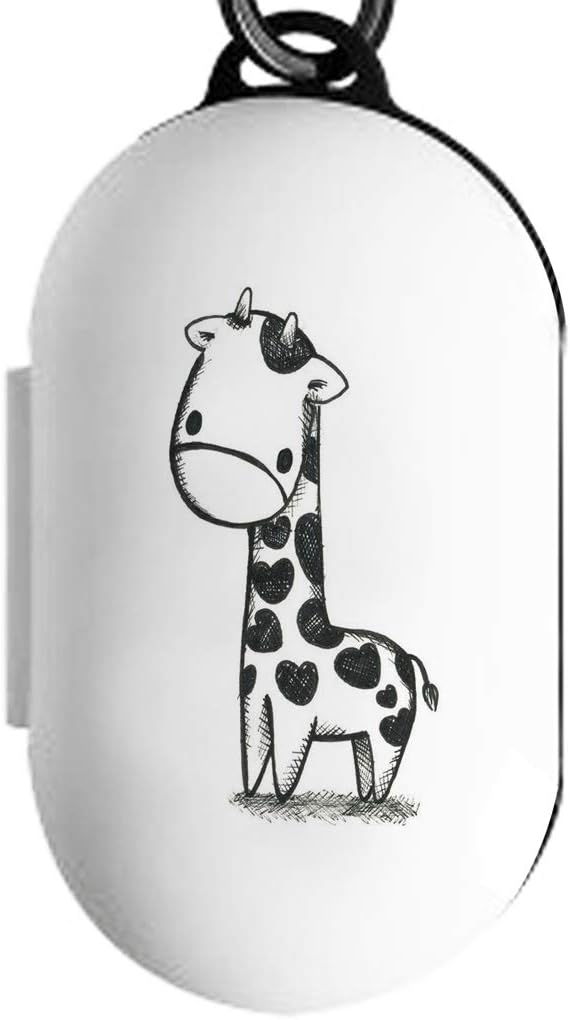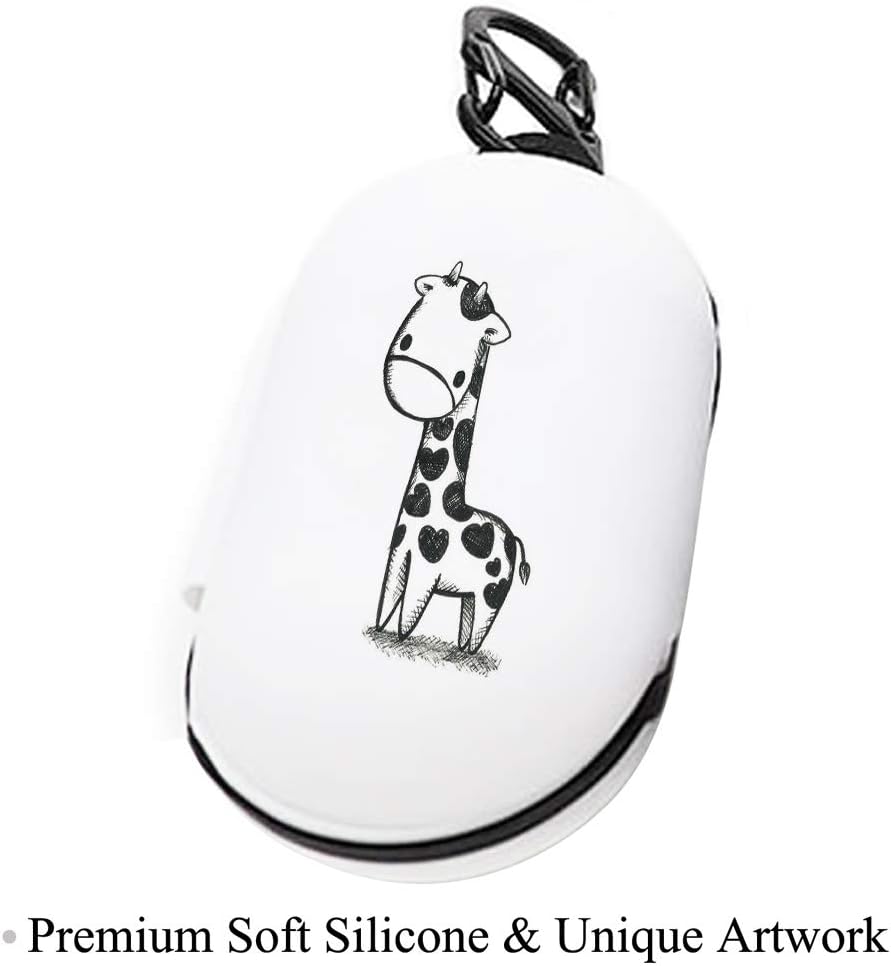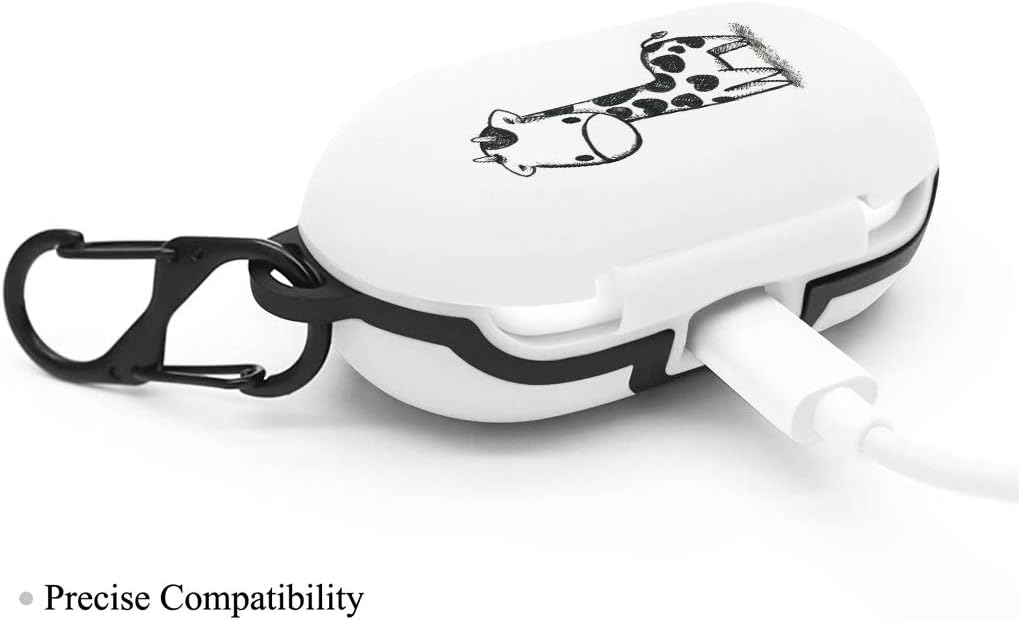
Galaxy Buds Case/Galaxy Buds + Plus Case Cute Carrying Cover Skin Silicone Replacement White Wireless with Keychain Adorable Lovely Baby Animal
Category: All Electronics
Precisely Compatible with Samsung Galaxy Buds/Galaxy Buds + 2020. Made of First-class Flexible, Comfortable-touching,Dust-proof,New-lasting Durable Silicone. Unique Artwork Makes Your Galaxy Buds Far More Outstanding and Personalized. Fully Protects Your Galaxy Buds Against Droppping, Bumping, Scratching ETC. 100% Quality Guaranteed and 12-month Return & Refund Policy in Case of Any Quality Dissatisfaction.
Features: Precisely Compatible with Samsung Galaxy Buds/Galaxy Buds + 2020. | Made of First-class Flexible, Comfortable-touching,Dust-proof,New-lasting Durable Silicone. | Unique Artwork Makes Your Galaxy Buds Far More Outstanding and Personalized. | Fully Protects Your Galaxy Buds Against Droppping, Bumping, Scratching ETC. | 100% Quality Guaranteed and 12-month Return & Refund Policy in Case of Any Quality Dissatisfaction.